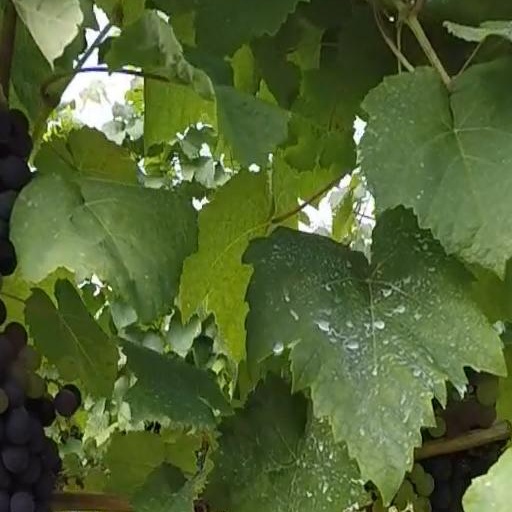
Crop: grape